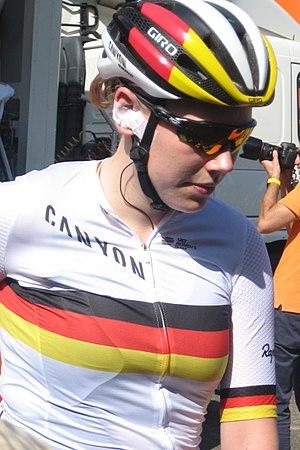
La Saison 2016 de l'équipe Canyon-SRAM Racing est la quinzième de la formation si on considère que la structure remonte à la T-Mobile de 2002. En effet, l'équipe connait des changements organisationnels : Ronny Lauke déjà directeur sportif depuis 2008, en devient également directeur général à la place de Kristy Scrymgeour. Au niveau du recrutement, la championne italienne Elena Cecchini ainsi que les Américaines Hannah Barnes et Alexis Ryan rejoignent l'équipe, tandis que Karol-Ann Canuel, Élise Delzenne, Loren Rowney et Tayler Wiles la quittent.